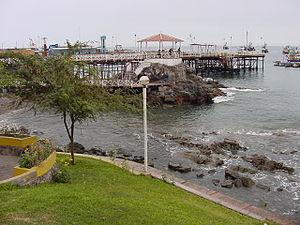
Ilo est une ville portuaire de 68 694 habitants } du Sud du Pérou. C'est la capitale régionale de la province d'Ilo dans la région de Moquegua.